Adam D. Moore

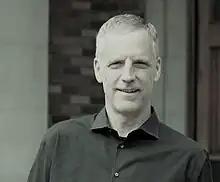
Moore 2020

Adam Daniel Moore (born 1965) is a philosopher and Professor at the University of Washington Information School. He conducts research and teaches in the areas of information ethics (intellectual property, privacy, free speech, hacking/security), social and political philosophy, philosophy of law, and normative ethical theory.